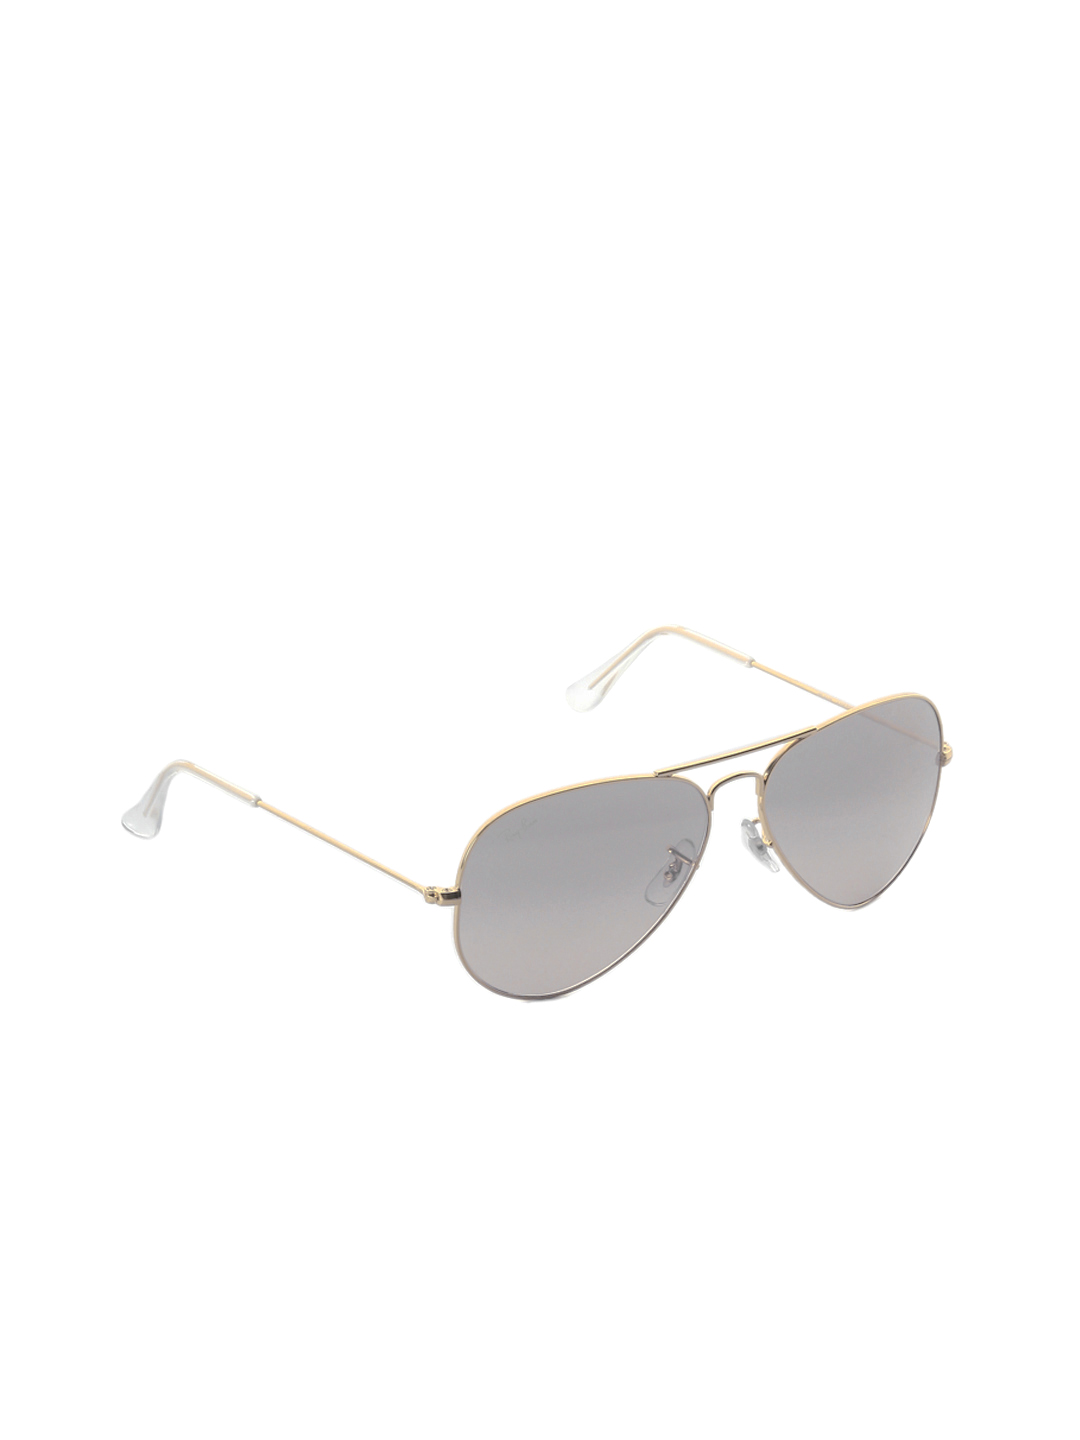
Ray-Ban Men Aviator Gold Sunglasses
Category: Accessories / Eyewear / Sunglasses
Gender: Men
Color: Gold
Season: Winter 2016
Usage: Casual